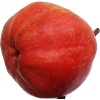
Label: red_pear